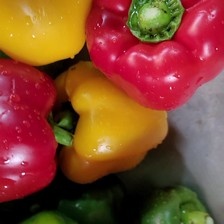
Label: capsicum